John Ward (RAF officer)

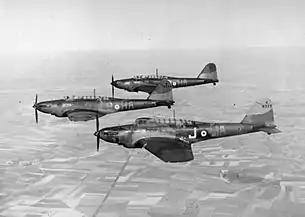
RAF Fairey Battle light bombers over France, 1940

Ward was an Aircraftman 1st class and member of the crew of a No. 226 Squadron RAF Fairey Battle light bomber (serial number "K9183") on 10 May 1940 when it was shot down by the Luftwaffe during the Battle of France.